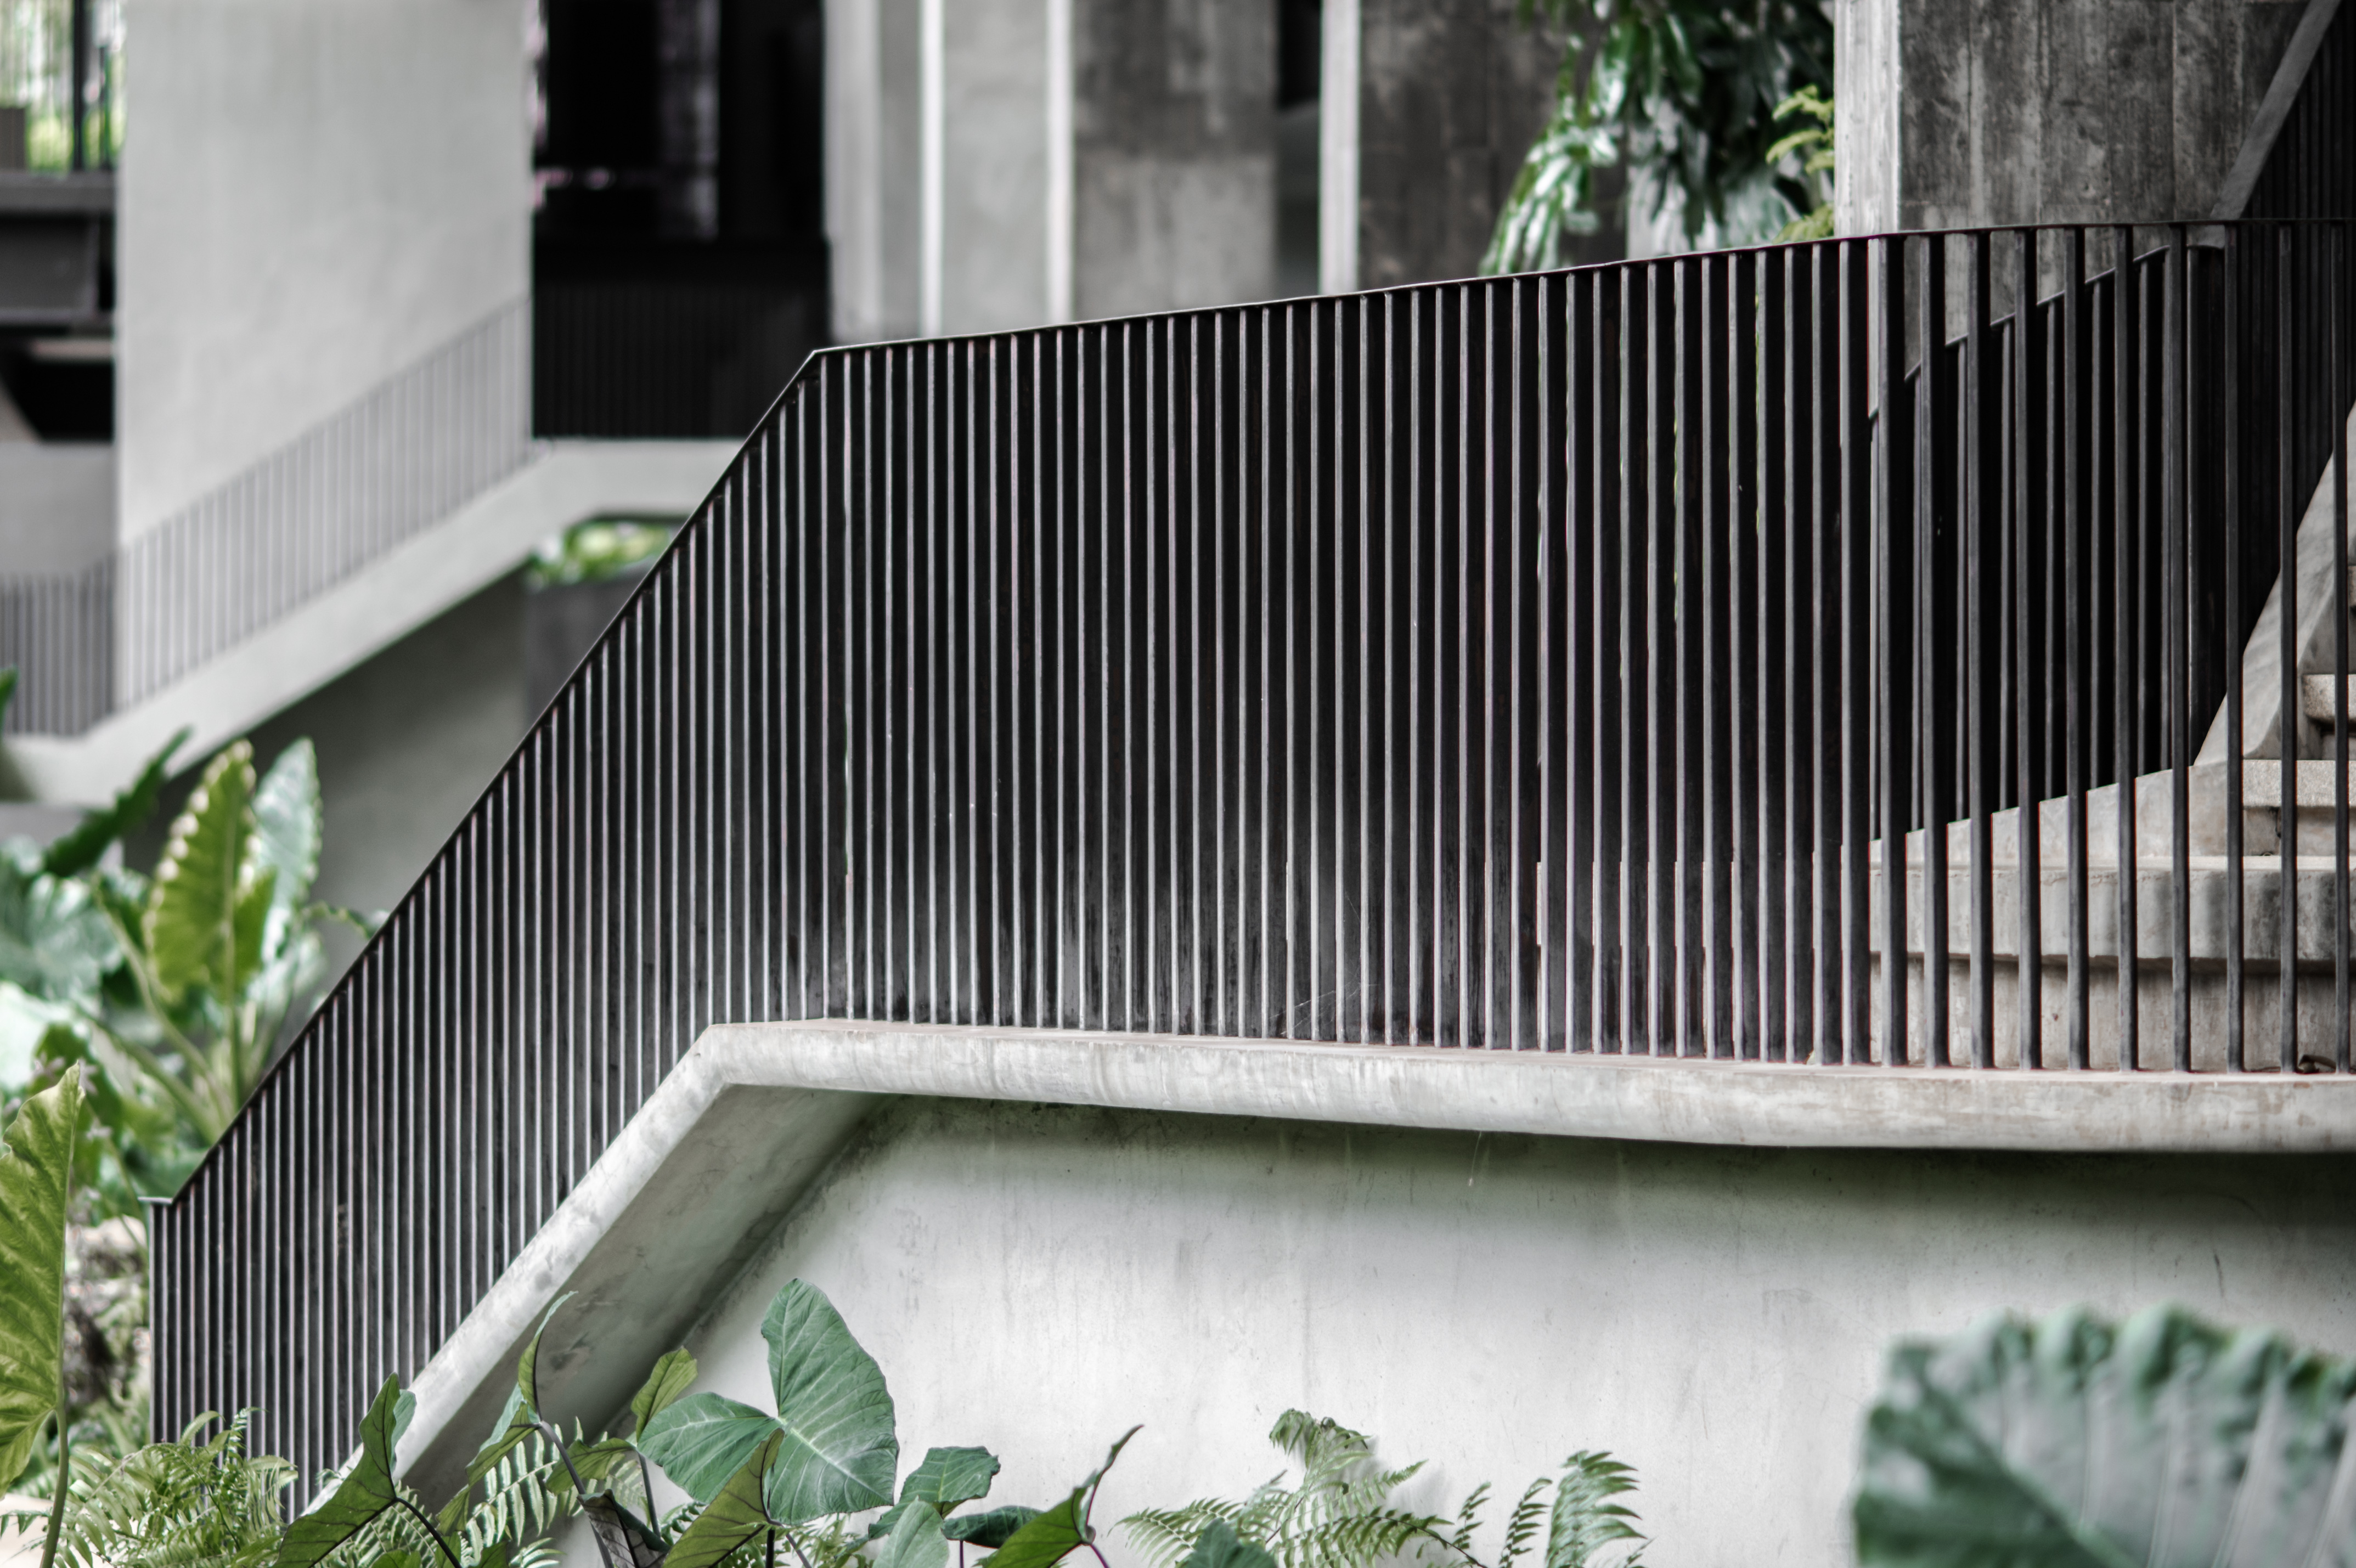
fence, architecture, wood, house, home, steps, balcony, railing, green, facade, professional, plants, handrail, leaves, design, stairs, urban area, outdoor structure